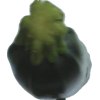
Label: dark_zucchini